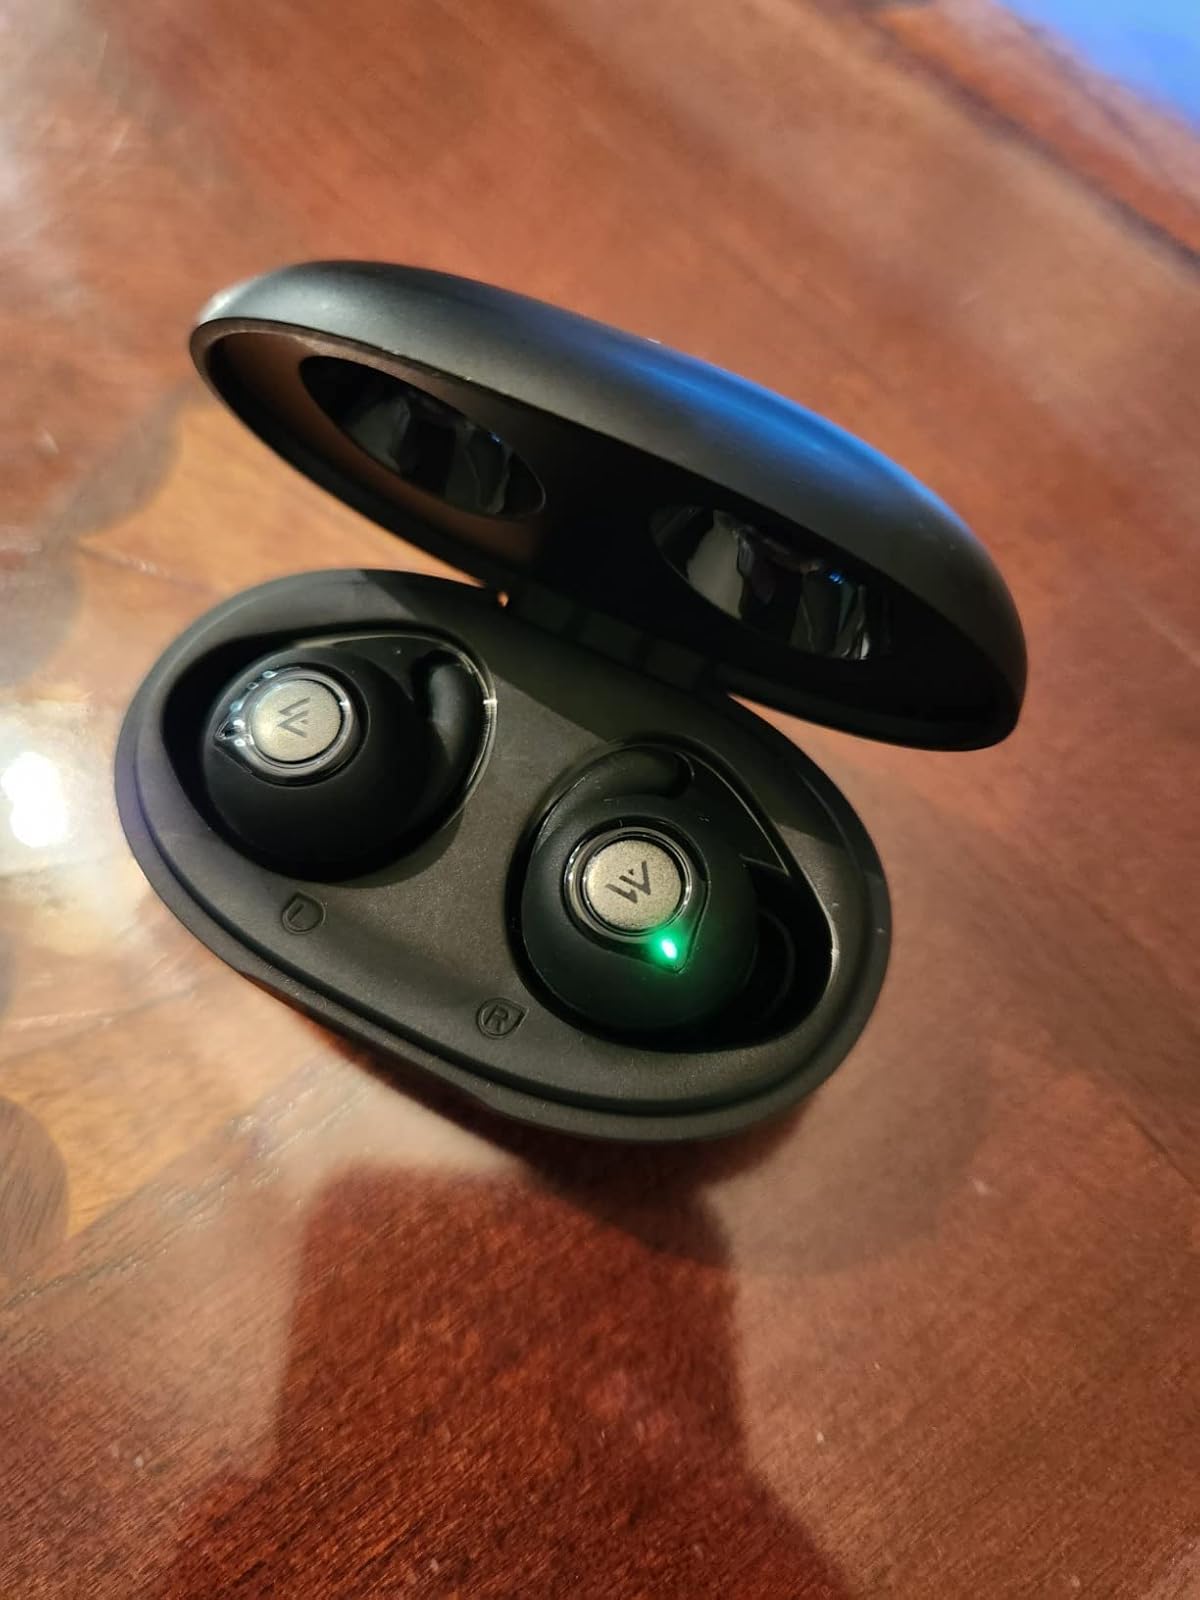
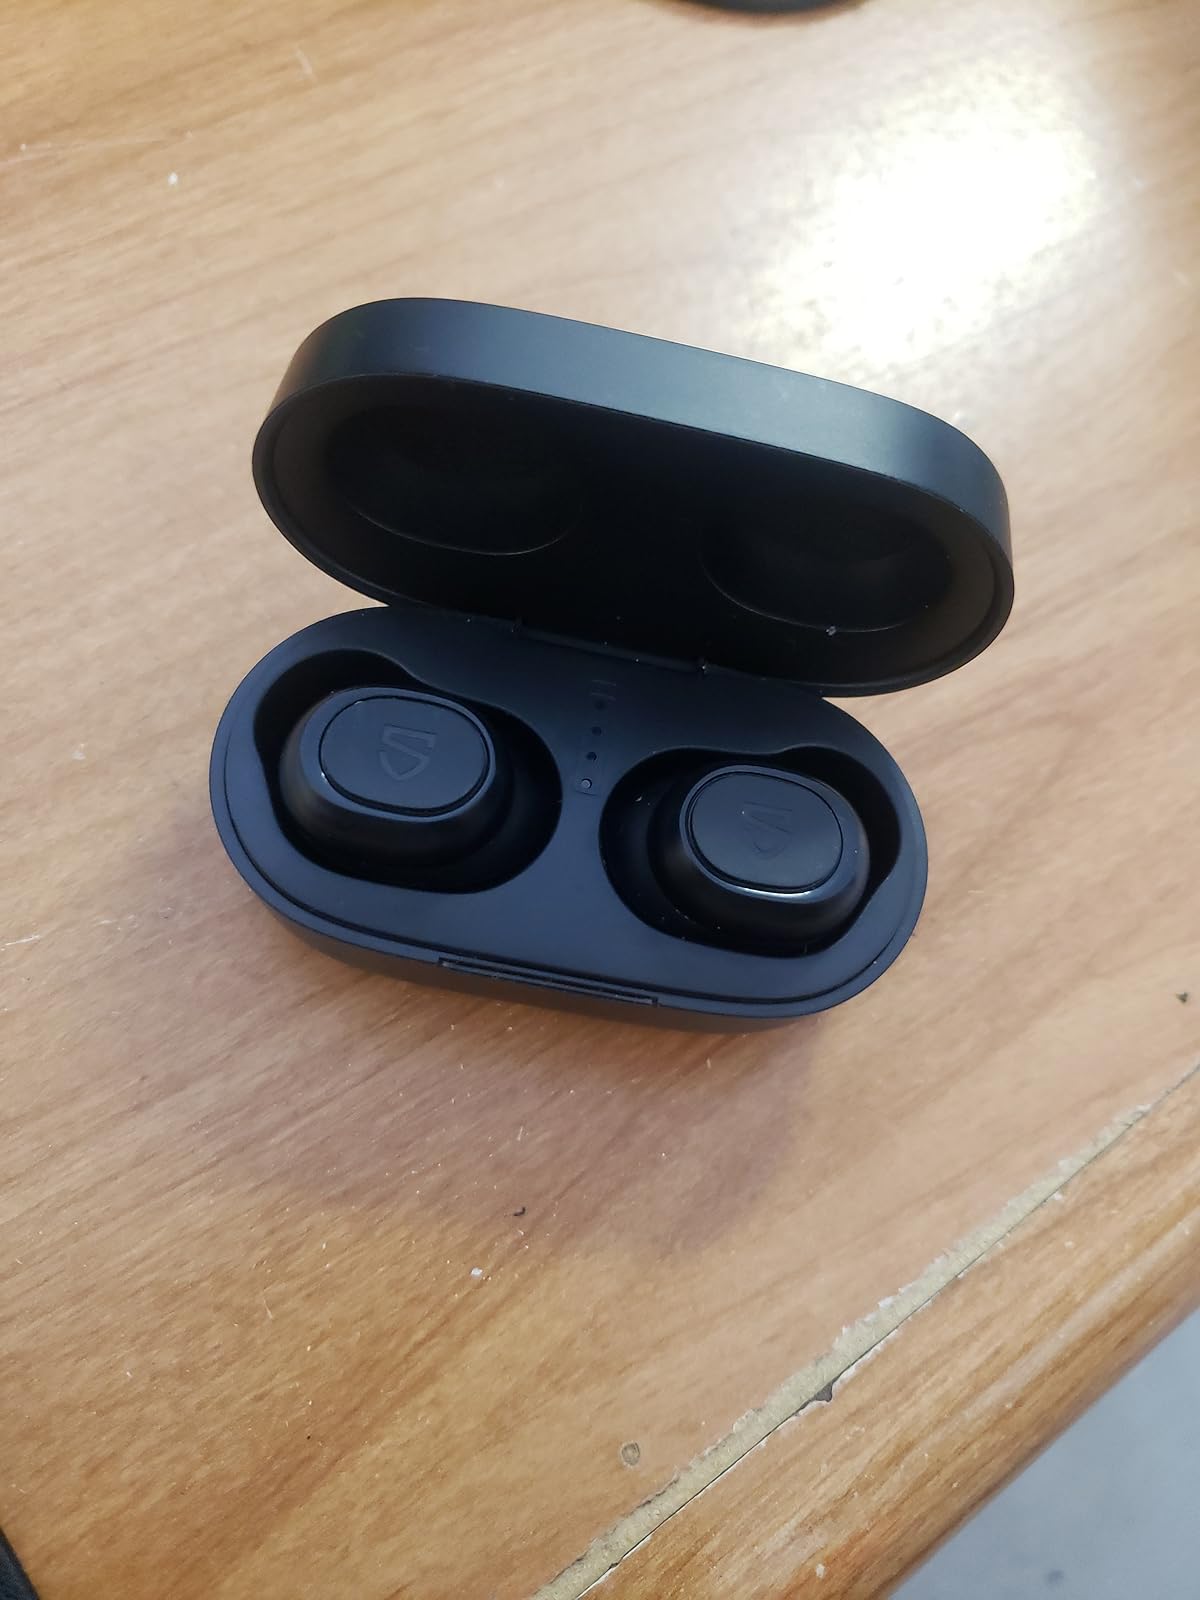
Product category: earbuds
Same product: no